WrestleMania Backlash (2022)

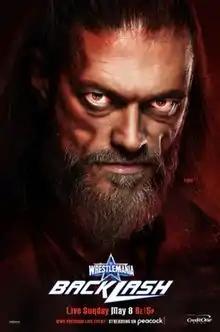
Promotional poster featuring Edge

The 2022 WrestleMania Backlash was a professional wrestling pay-per-view (PPV) and livestreaming event produced by WWE. It was the 17th annual Backlash and took place on Sunday, May 8, 2022, at the Dunkin' Donuts Center in Providence, Rhode Island, featuring wrestlers from the promotion's Raw and SmackDown brand divisions. This was the third Backlash held at this venue after the 1999 and 2009 events. It was also the second and final Backlash held under this name after the previous year's event, as the following year, the event reverted to its original name. The concept of the 2022 event was based on the Backlash from WrestleMania 38.